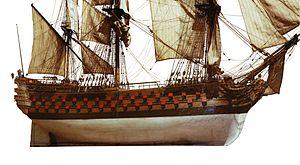
Un navire de guerre ou navire militaire, est un navire faisant partie des forces armées. Il peut s'agir d'un navire de surface ou d'un sous-marin. Les bâtiments de combat disposent de systèmes d'armes leur permettant d'attaquer, de se défendre ou de protéger d'autres unités tels que les bâtiments de soutien ou auxiliaires, parfois dotés de systèmes d'auto-défense ou totalement dépourvus d'armement.
Le don des vaisseaux correspond aux souscriptions des provinces, des villes, des corps constitués ou des individus données à l'État français pour construire des navires de guerre. Ces dons se renouvelèrent à plusieurs reprises, d'abord en 1761-1766 sous Louis XV, puis en 1782-1790 sous Louis XVI et enfin sous la Révolution et l'Empire.
L'histoire de la marine française de 1715 à 1789 confirme que la Marine française est désormais une force permanente après le difficile enracinement du XVIIᵉ siècle. Réduite à peu de chose en 1715, la Marine royale se reconstruit lentement dans les années 1720-1740 et se montre même très innovante pour tenter de compenser la supériorité de la Royal Navy issue des dernières guerres louis-quatorziennes. Louis XV, qui reprend la politique de paix avec l’Angleterre héritée de la période de la Régence, n’accorde pas à sa flotte la totalité des crédits que lui demandent régulièrement ses ministres ce qui fait plafonner le nombre de vaisseaux, maintient un déficit en frégates et limite souvent à peu de chose l’entraînement à la mer.
Cette page donne la liste des vaisseaux construits par la France du XVIIᵉ siècle au XIXᵉ siècle.
Louis Guillouet, comte d'Orvilliers, né à Moulins le 26 mars 1710 et mort en 1792 dans cette même ville, est un officier de marine et aristocrate français du XVIIIᵉ siècle. Il sert pendant cinquante ans au sein de la Marine royale pendant la guerre de Succession d'Autriche et la guerre de Sept Ans ; lieutenant général des armées navales et Commandeur de Saint-Louis il se distingue particulièrement pendant la guerre d'indépendance des États-Unis et notamment à la bataille d'Ouessant en juillet 1778, au cours de laquelle il défait la flotte britannique de l'amiral Keppel.
La première bataille d'Ouessant a lieu le 27 juillet 1778, à environ 100 milles marins à l'ouest de l'île d'Ouessant, au cours de la guerre d'indépendance des États-Unis. La France est alliée aux jeunes États-Unis et veut affaiblir la puissance maritime et coloniale du Royaume de Grande-Bretagne. C'est le premier grand affrontement entre les deux marines lors de ce conflit. Cette bataille est très attendue par l'opinion française qui vit dans l'attente de la revanche depuis les défaites de la guerre de Sept Ans.
Antoine Groignard né à Solliès-Pont le 4 février 1727 et mort à Paris le 26 juillet 1799, est un constructeur de vaisseaux français et un inspecteur général de la marine en 1782.